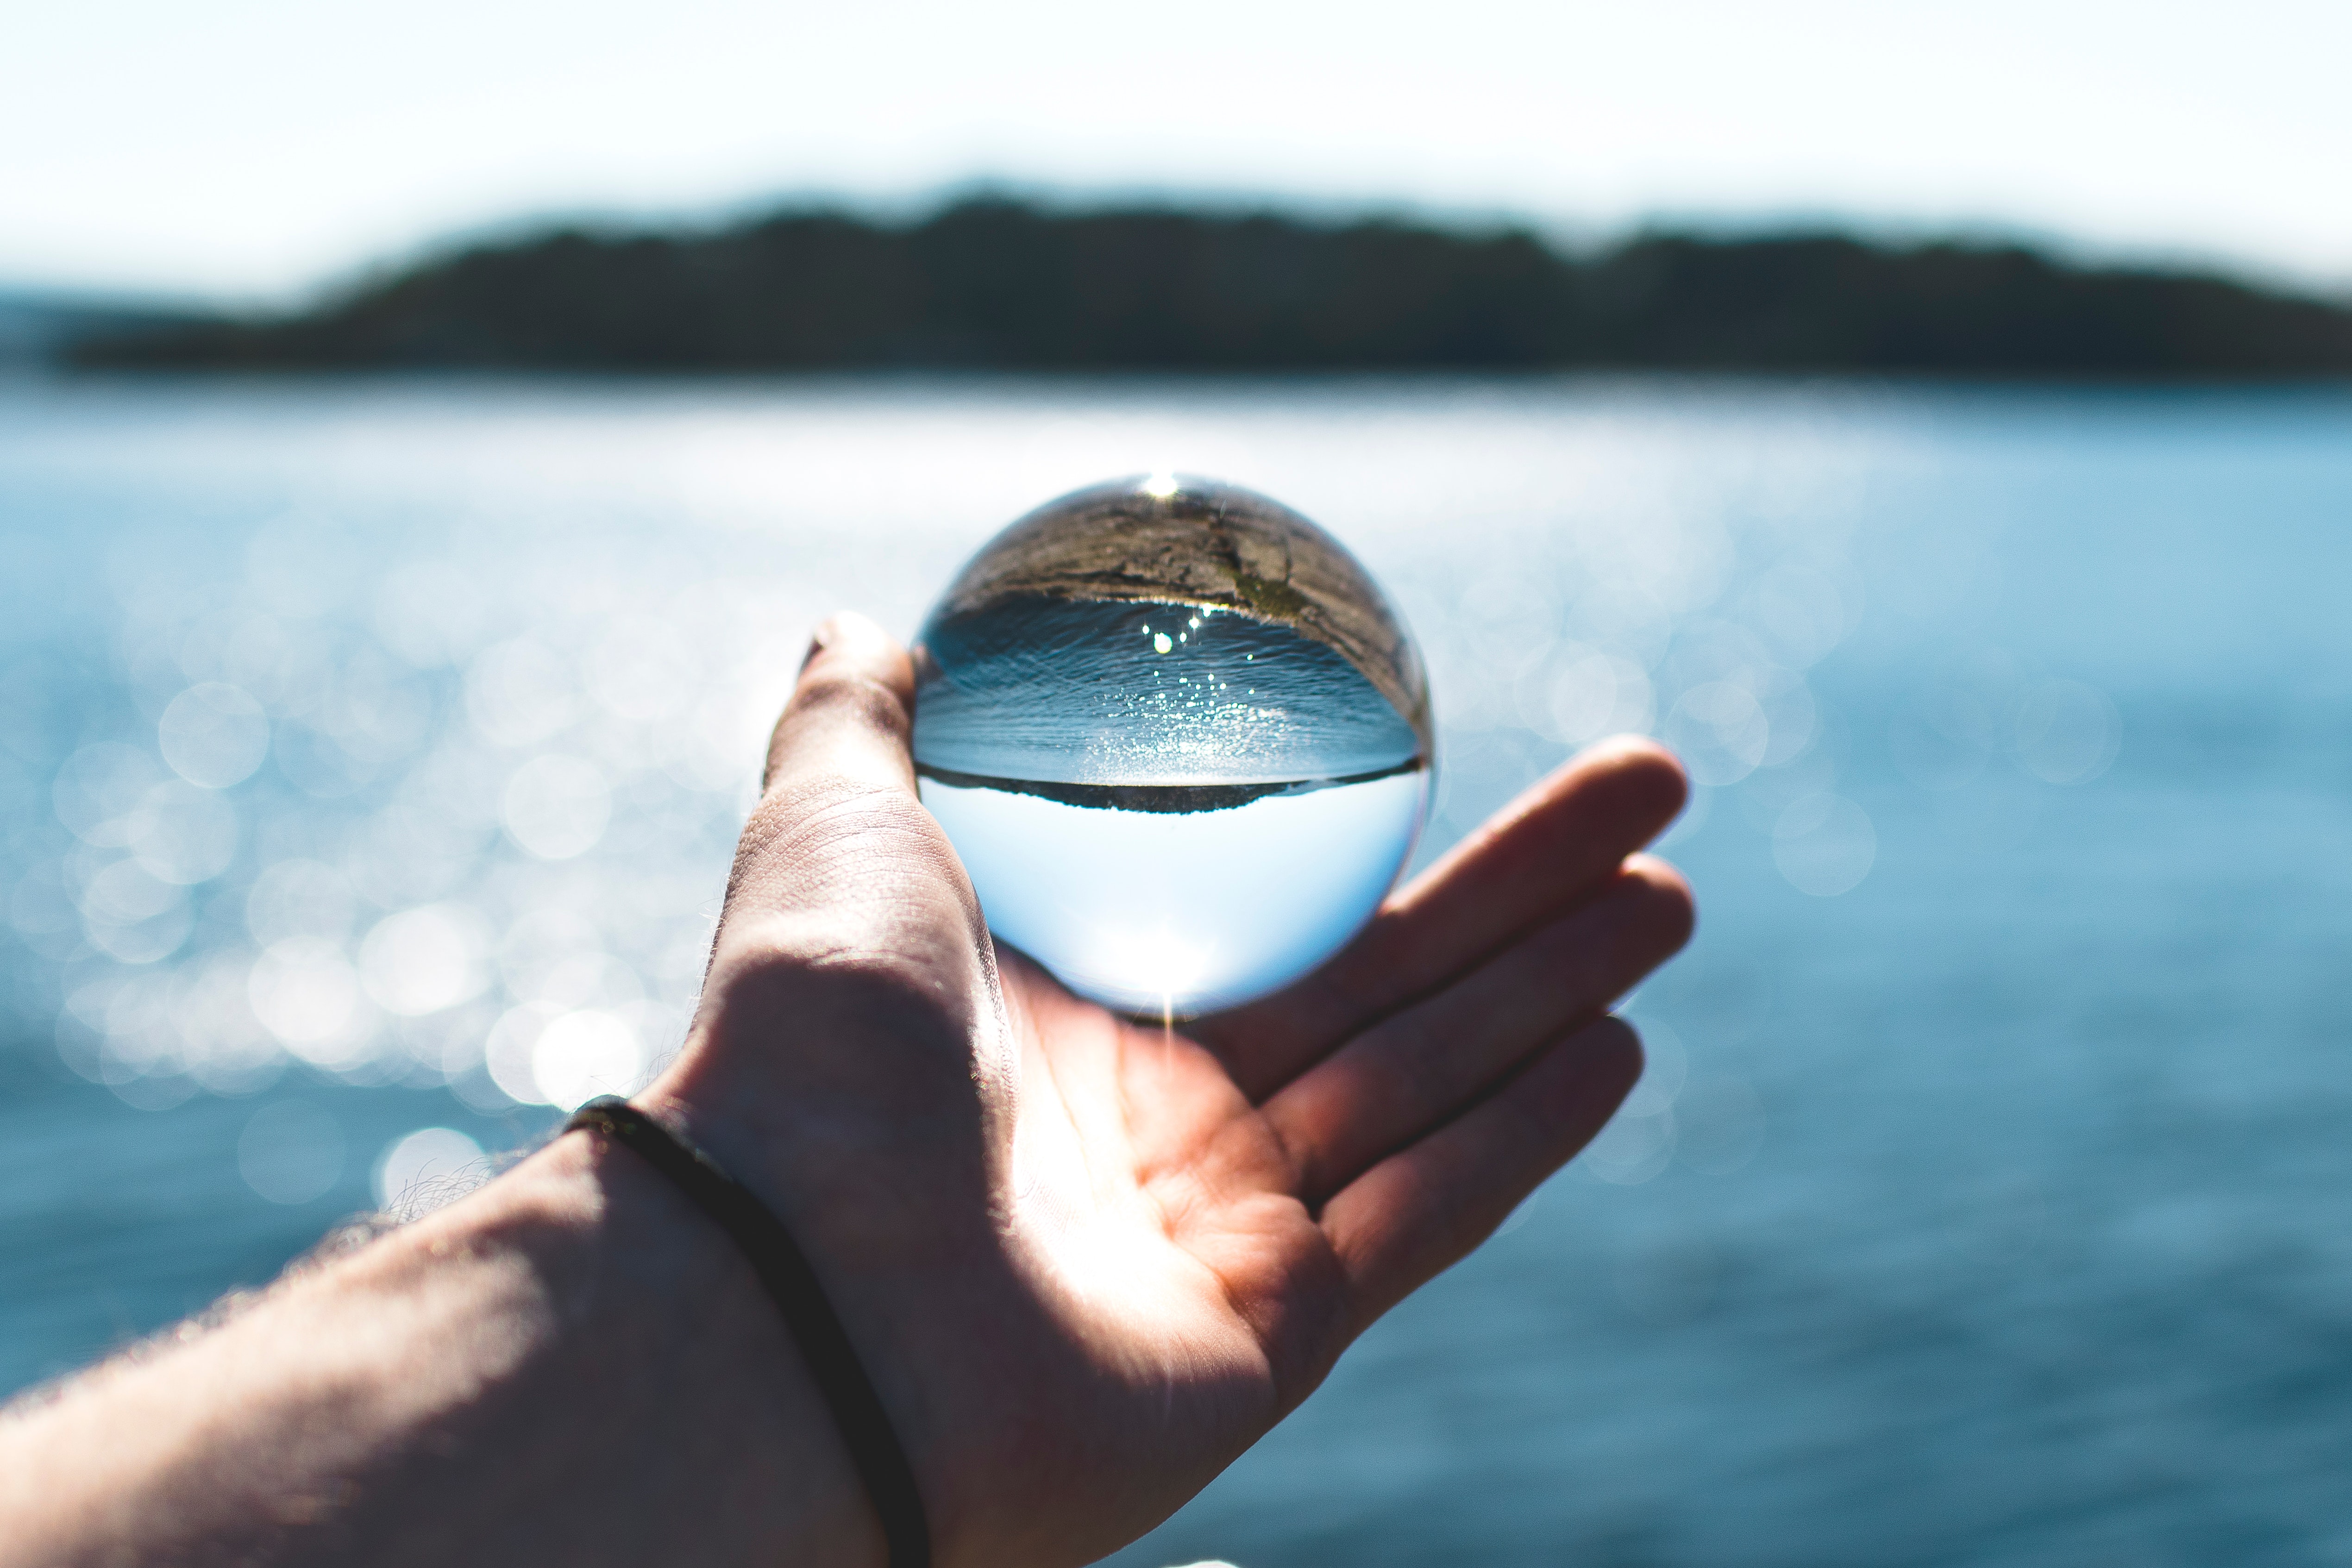
water, hand, sky, vacation, ocean, sunlight, sea, travel, photography, finger, cloud, stock photography, leisure, reflection, glass, world, liquid bubble, gesture